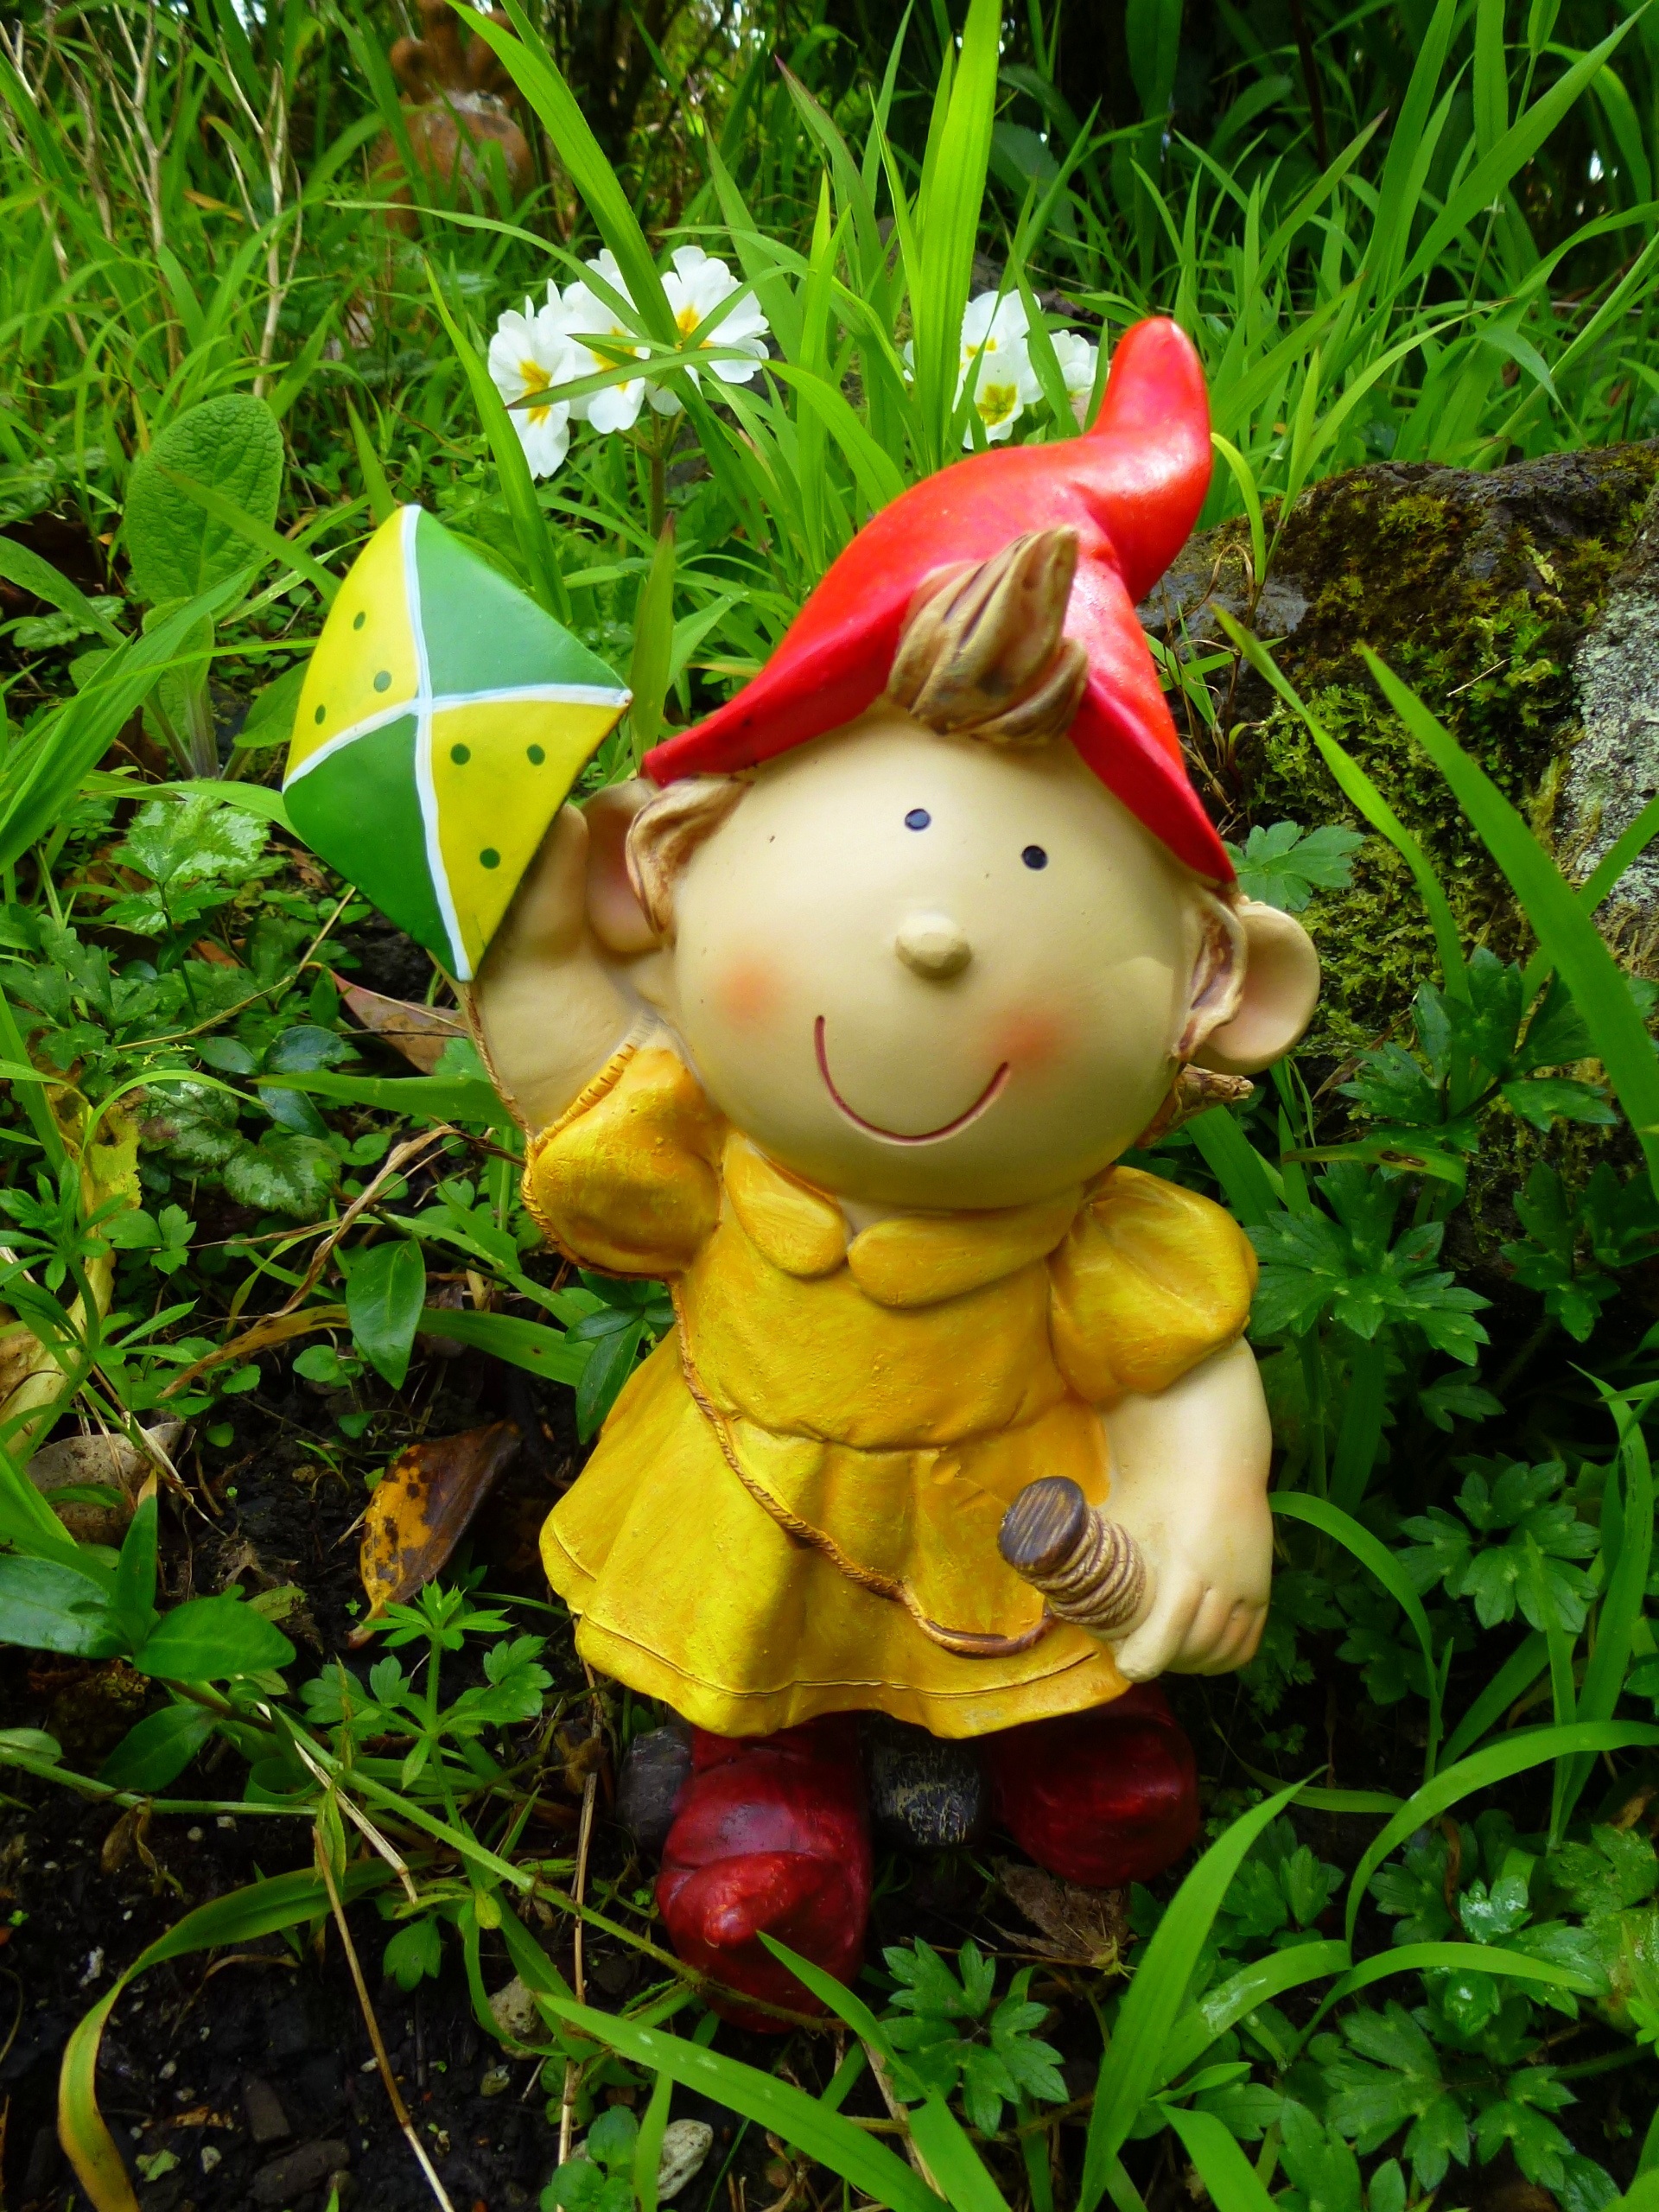
grass, outdoor, girl, flower, cute, monument, statue, jungle, kite, hat, playing, yellow, agriculture, garden, smile, playful, ornament, gnome, garden gnome, garden statue, lawn ornament